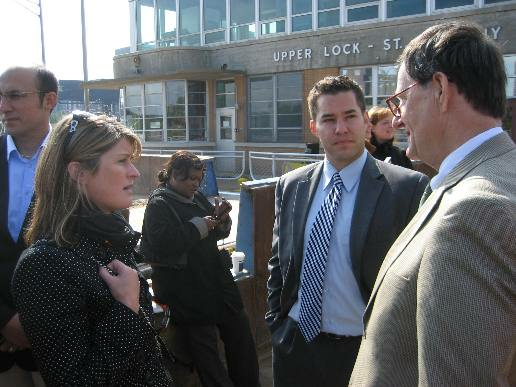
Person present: Yes